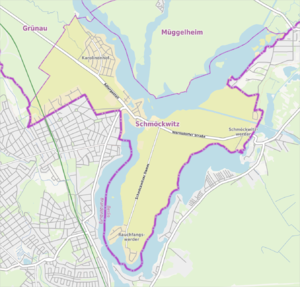
Berlin-Schmöckwitz [ˈʃmœkˌvɪt͡s] est un quartier situé à l'extrème sud-est de Berlin, dans l'arrondissement de Treptow-Köpenick. L'ancien village de pêche a été incorporé lors de la réforme territoriale du Grand Berlin le 1ᵉʳ octobre 1920 et est devenu un but d'excursions populaire. Entre 1920 et 2001, il faisait partie du district de Köpenick.